Henry Eckford (steamboat)

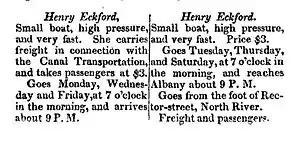
1825 advertisement for the services of "Henry Eckford".

Henry Eckford was a small passenger-cargo steamboat built in New York in 1824. She was the first steam vessel in the world to be installed with a compound engine, almost fifty years before the technology would become widely adopted for marine use.